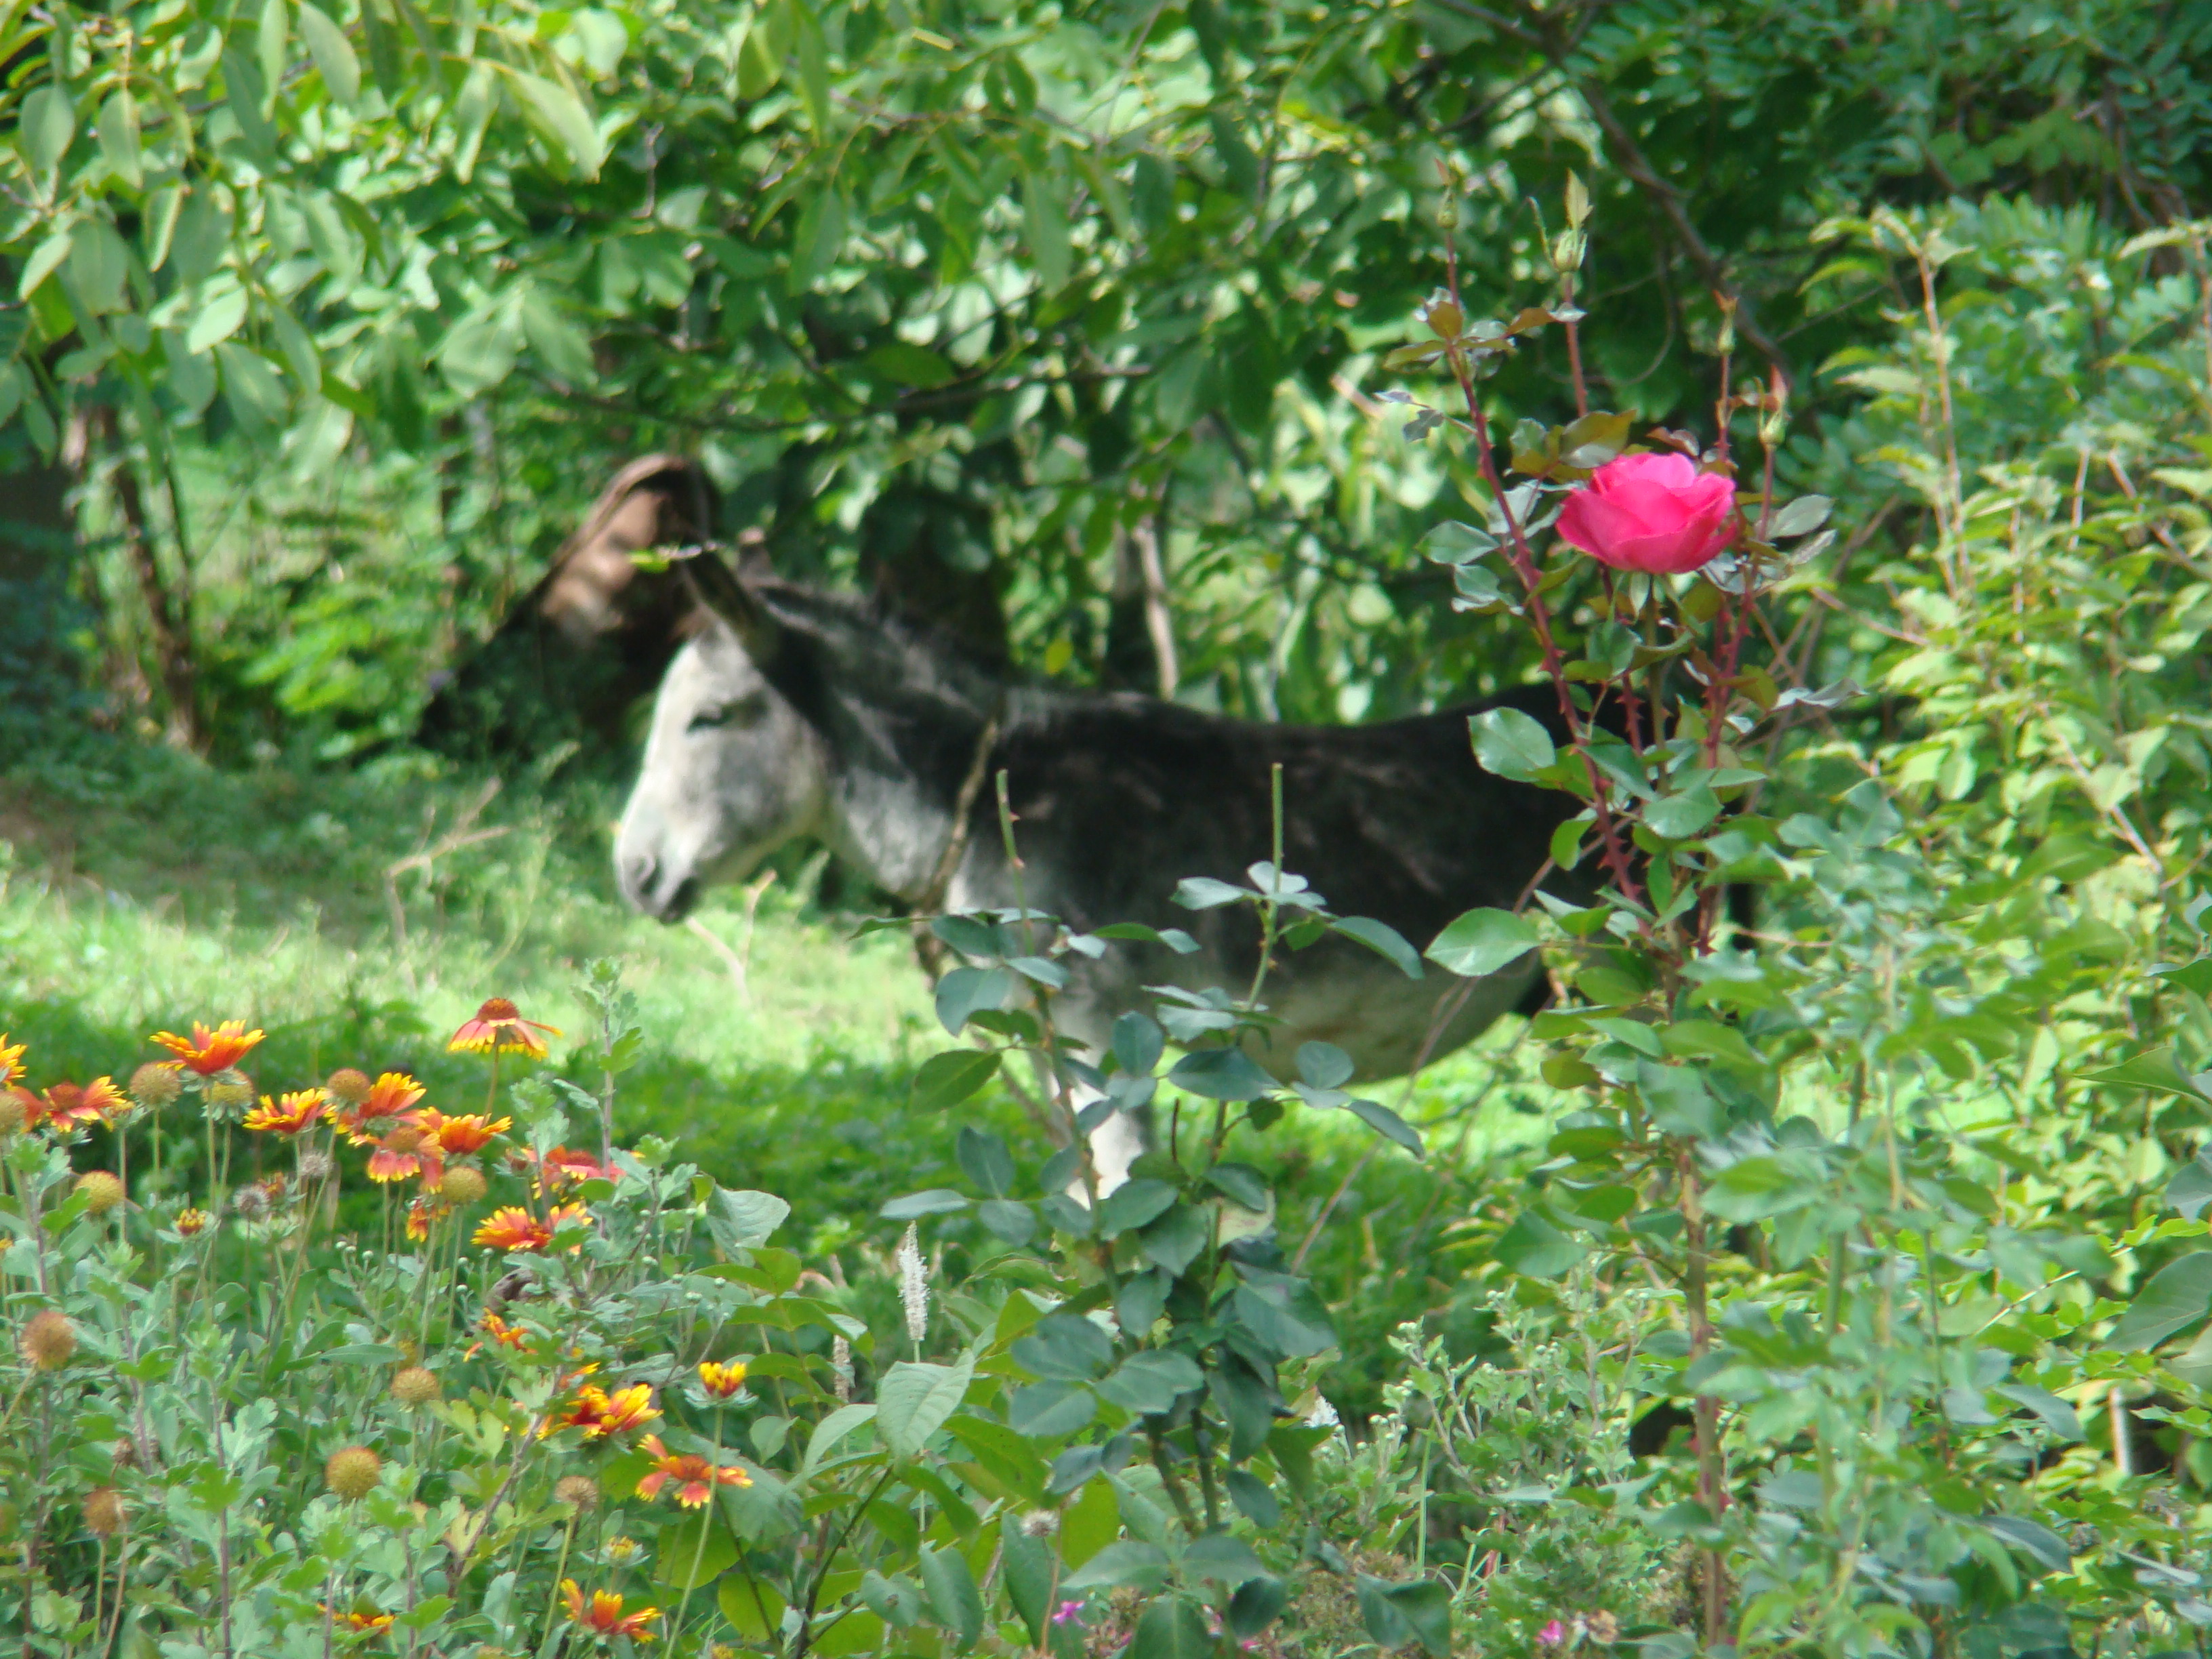
plant, meadow, flower, travel, mammal, goats, shrub, sony, dsch9, moldova